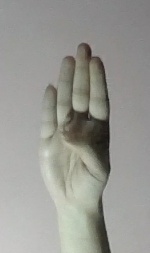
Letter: kaaf